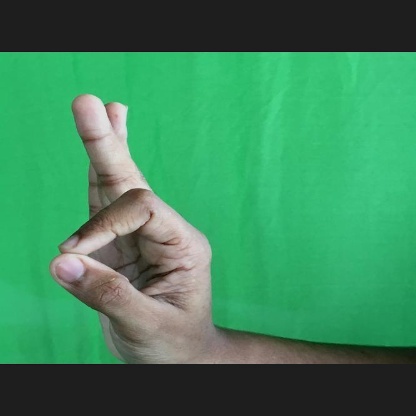
Mudra: Aralam